Saigon Execution

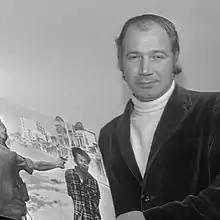
Eddie Adams with his photo in 1969.

Saigon Execution is a 1968 photograph by Associated Press photojournalist Eddie Adams, taken during the Tet Offensive of the Vietnam War. It depicts South Vietnamese police chief Nguyễn Ngọc Loan shooting Viet Cong captain Nguyễn Văn Lém near the Ấn Quang Pagoda in Saigon. The photograph was published extensively by American news media the next day, and would later win Adams the 1969 Pulitzer Prize for Spot News Photography.